Iraq prison abuse scandals

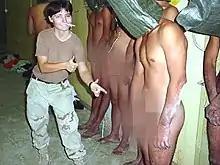
U.S. Army soldier Lynndie England poses with naked prisoners in Abu Ghraib prison in 2003. Rape, torture, humiliation, and other abuses of detainees infamously took place in the facility.

An al Jazeera cameraman, Salah Hassan, reported various abuses in the infamous Abu Ghraib prison complex, such as being forced to strip naked, standing up for 11 hours and being kicked when he collapsed, being forced to wear a vomit-covered jumpsuit, and many other abuses. He later also witnessed a 12- or 13-year-old girl who was stripped naked and beaten. Her brother was held in another cell and heard her screams.